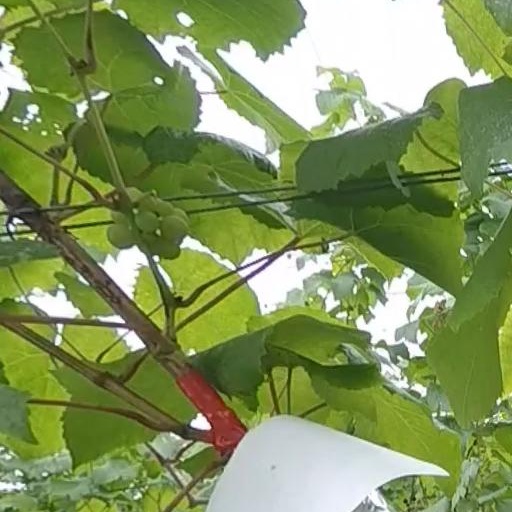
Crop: grape